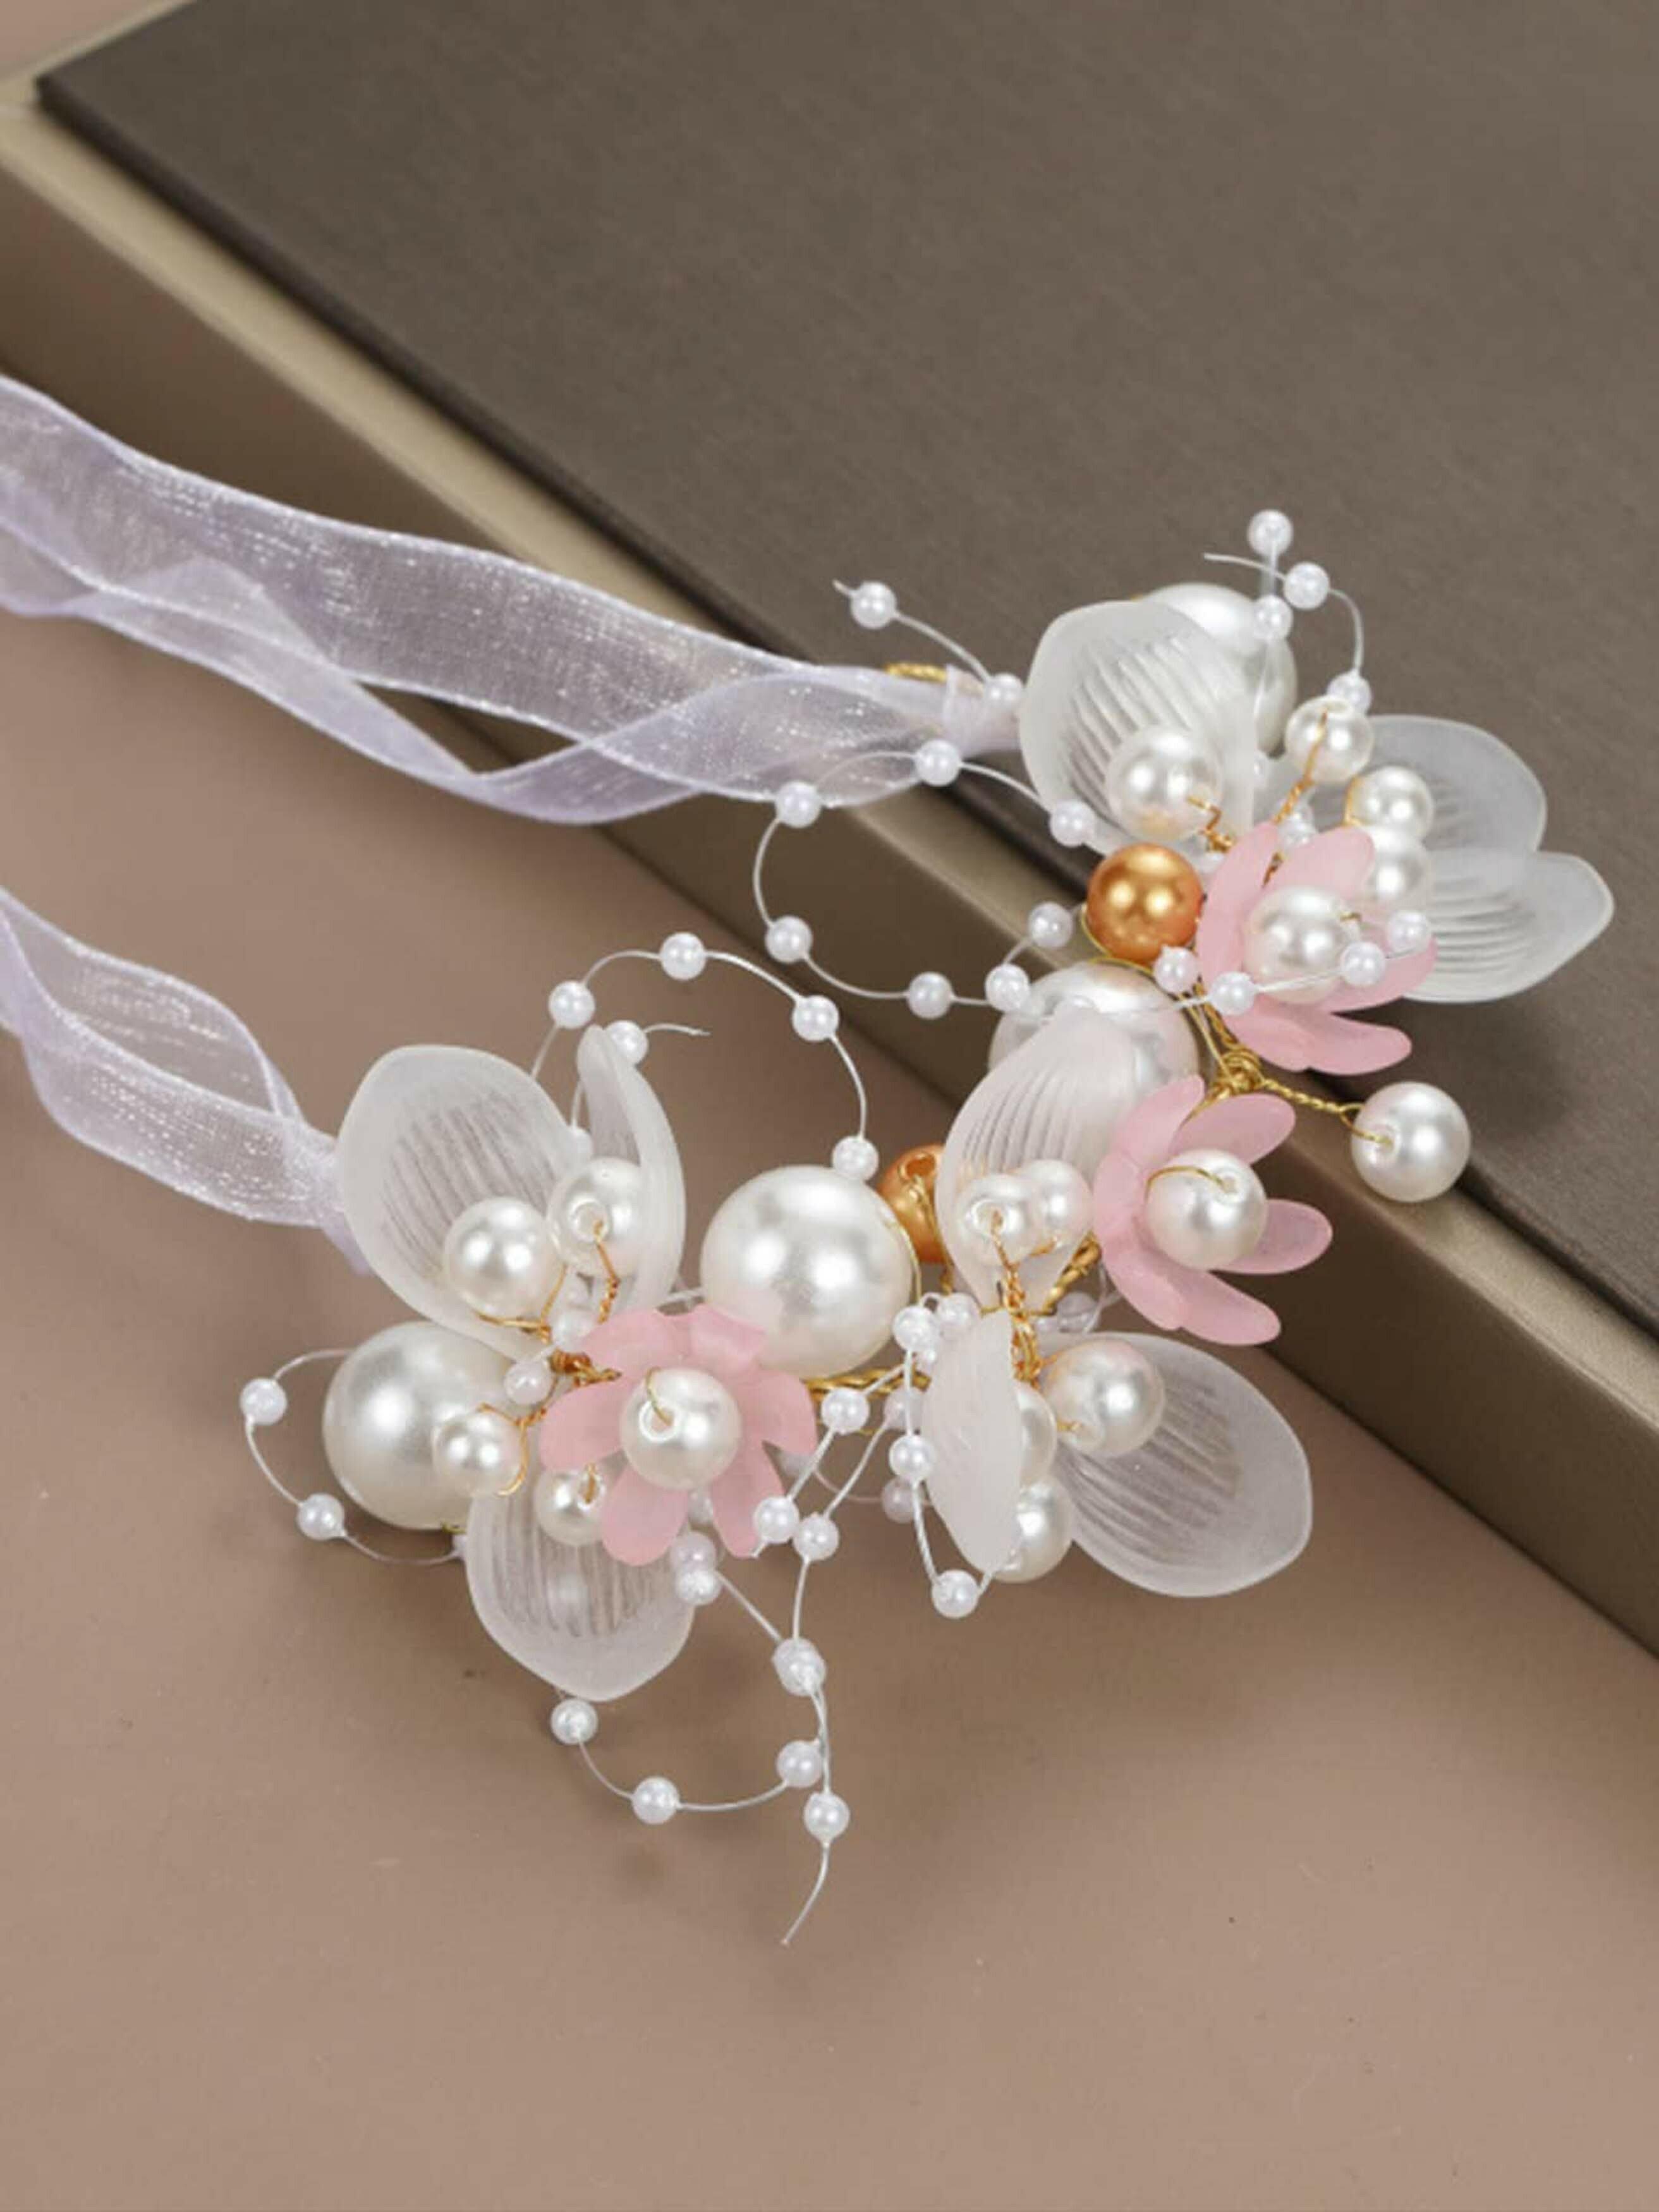
Kairangi by Yellow Chimes White Alloy Bracelet Floral Bracelets Bridal Wedding Fabric Wrist Band Pearl Hand For Women And Girls - 8.00 Centimeters
Type: Bracelets & Bangles
Brand: Kairangi by Yellow Chimes
Price: Rs. 339
 We collect raw material after researching market all around India, picking the specialty of each area and assemble them to make hand crafted Surprisingly Loving Traditional Jewellery We assure of your Trust on Us which has been there since so many years
Features: Wedding vine headpiece with hand-wired austrian crystals. These flexible tiara hair vine will adorn any bridal hairstyle. Wear this beautiful hair vine as a headband or wrap them around your braids and get creative,1 units overall. Size- 6 cm x 12.5 cm -length x width.,Adorable shapes of flowers and leaves are set in this pretty curving vine, accented with twinkling crystal beads and ivory pearls, this headpiece will make a glorious big day statement.,Design and look- the hair vine is bendable and flexible. You can bend it in any direction to weave through the hair. Looks fashionable and beautiful.,Perfect for gifting- a perfect gifting option for girls of all age groups. It serves multiple purposes, suits everyday requirements, and can also be used for special occasions.
Included: Pack of 1 Bracelet Floral Bracelets Bridal Wedding Fabric Wrist Band Pearl Hand